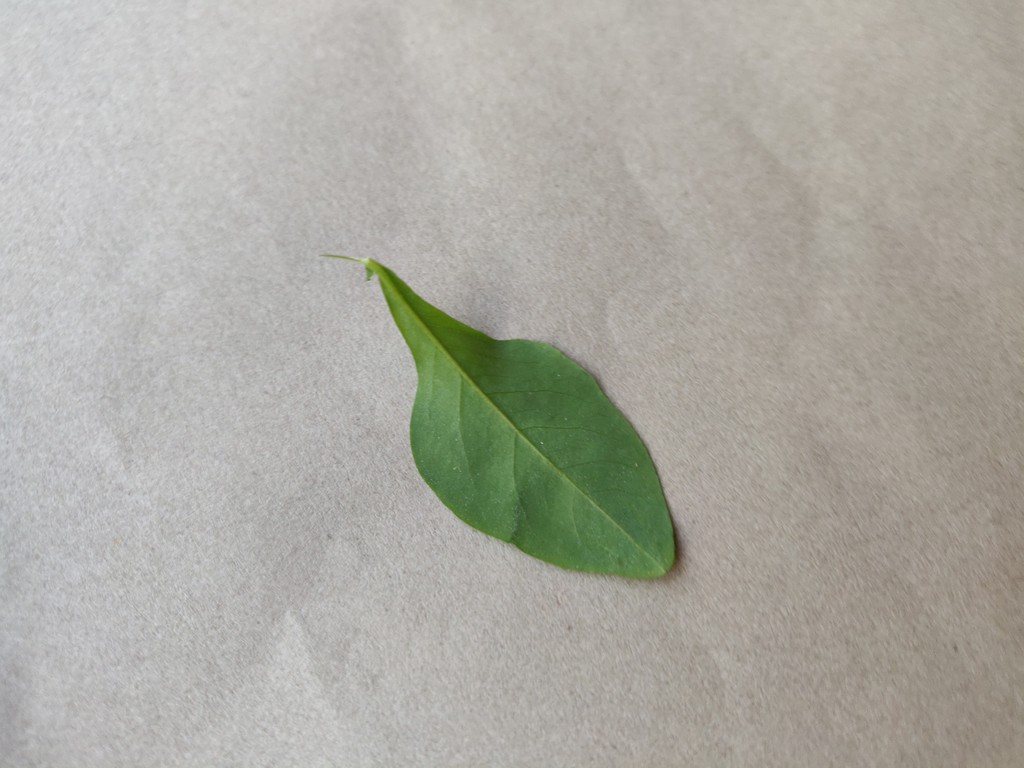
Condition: Healthy
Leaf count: single
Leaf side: back